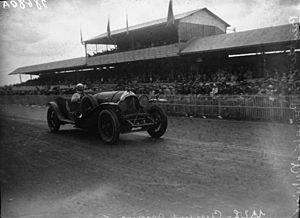
Joel Woolf Barnato, surnommé « Babe », est un pilote automobile anglais et l'un des Bentley Boys. En 1926, il finance la société Bentley Motors à hauteur de 100 000 livres sterling, et en devient le chairman et le principal investisseur.